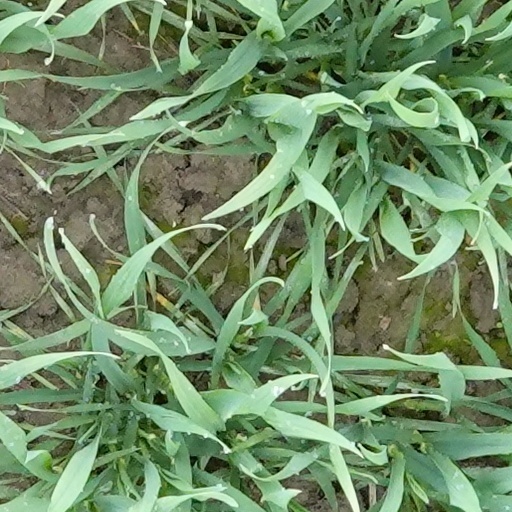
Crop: wheat